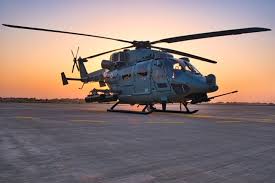
Label: Rs-24